Battle of Longue-Pointe

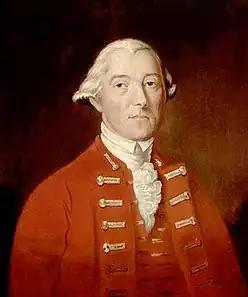
General Guy Carleton

Following the capture of Fort Ticonderoga in May 1775, General Carleton, with only 800 regular troops available to defend the entire province, had concentrated those troops at Fort Saint-Jean, placing about 500 troops, along with about 250 militia and natives, at the fort. The remaining forces were distributed among the frontier forts along the Great Lakes, with relatively small garrisons at Montreal, Trois-Rivières, and Quebec City. During the summer of 1775 he attempted to raise substantial additional militia forces from the population. These attempts met with limited success, in part because of successful American propaganda and agitation by Patriot sympathizers, especially Thomas Walker, James Price, and James Livingston. By July, Carleton was apparently satisfied with the level of militia support near Montreal, but he did little to stop the activities of the agitators, who also sent reports detailing British military preparations to the Americans.